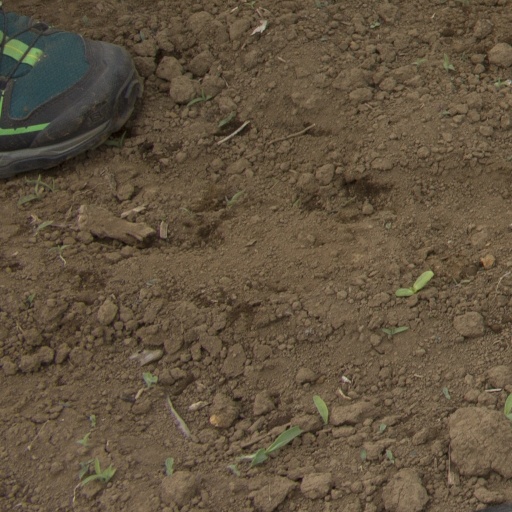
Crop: Jerusalem artichoke